José Mijares

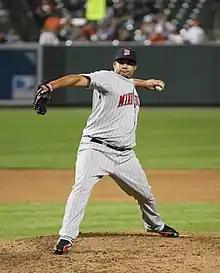
Mijares pitching for the Minnesota Twins in .

Mijares signed with the Twins as a free agent on March 2, and bounced around every level of the Twins' farm system—having risen as high as the Triple-A Rochester Red Wings in . He was awarded the Gulf Coast League Rolaids Relief Man Award in and elected as an All-Star in the Eastern League in 2007.